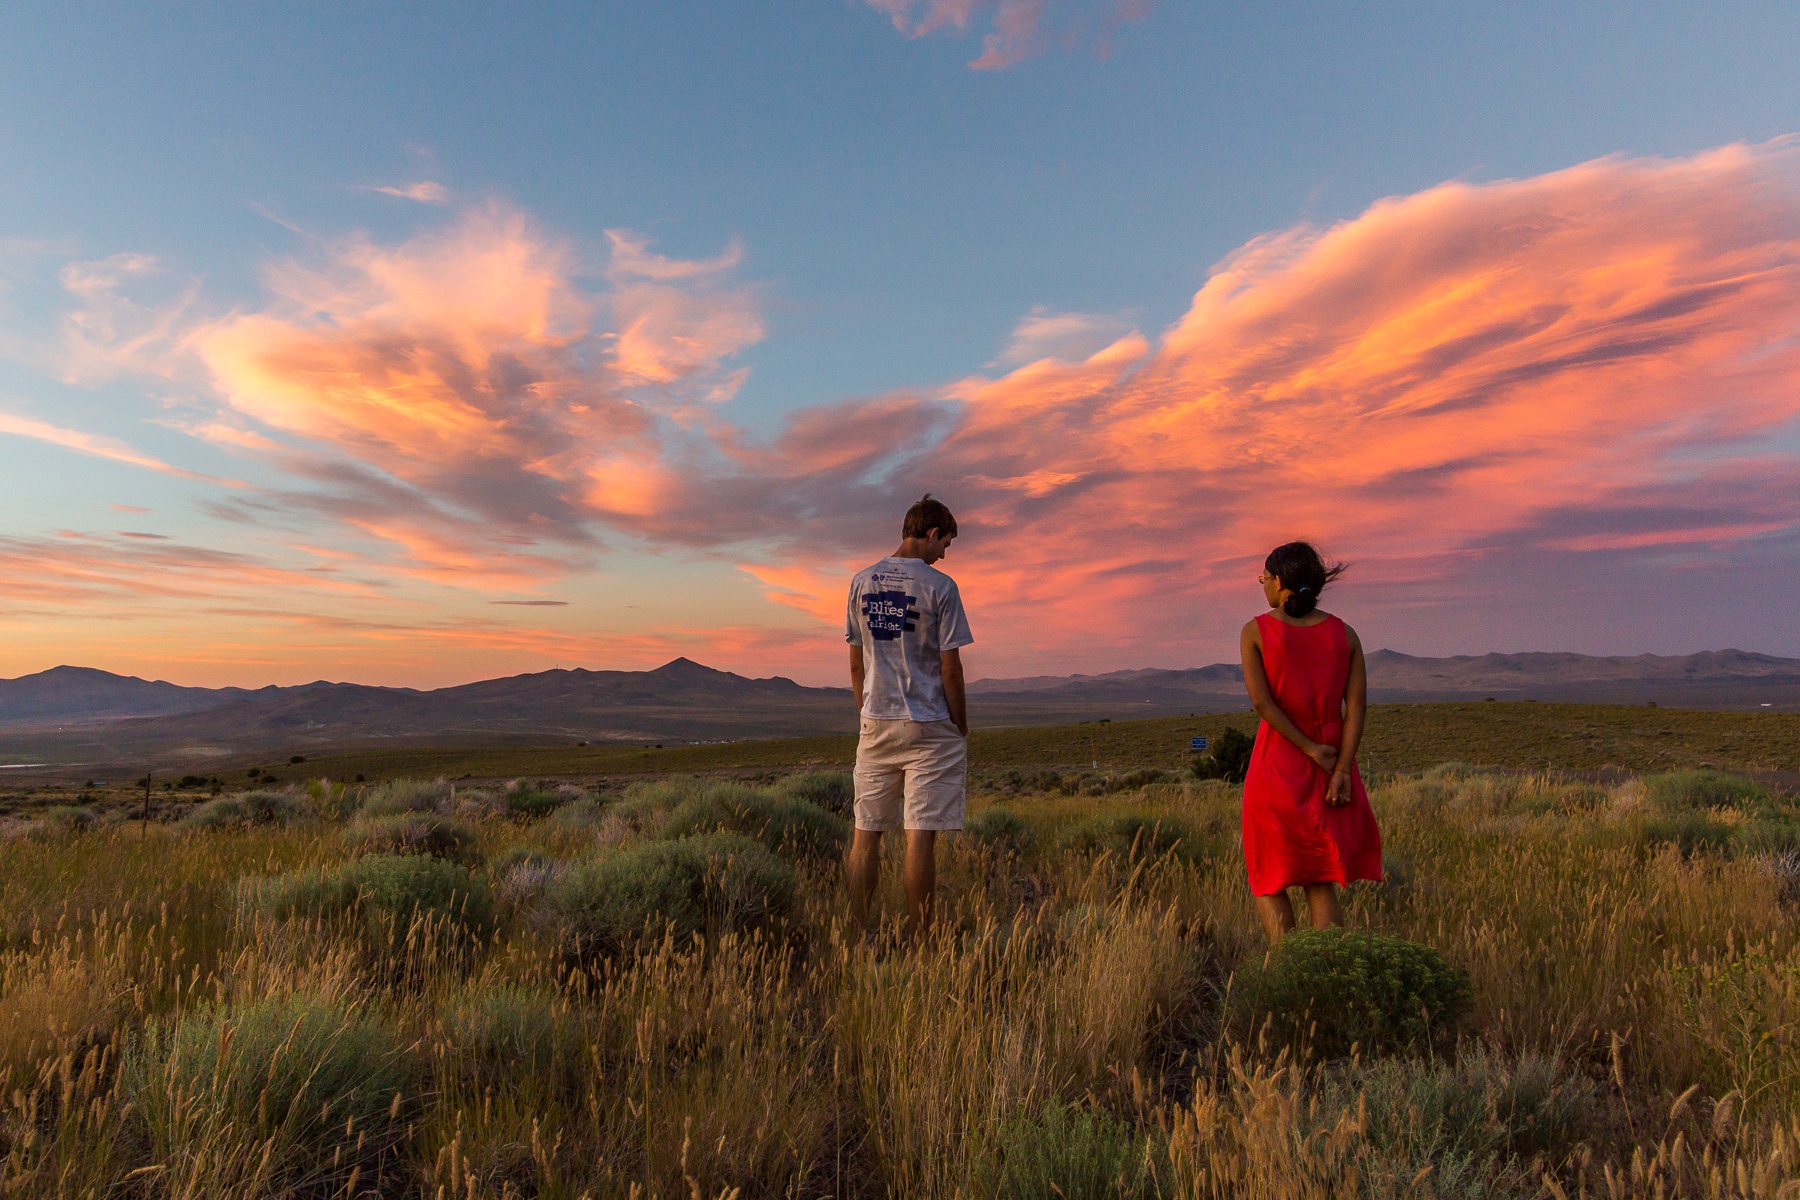
landscape, sea, coast, nature, horizon, wilderness, mountain, cloud, sky, sunrise, sunset, meadow, prairie, morning, hill, dawn, dusk, evening, grassland, steppe, rural area, natural environment